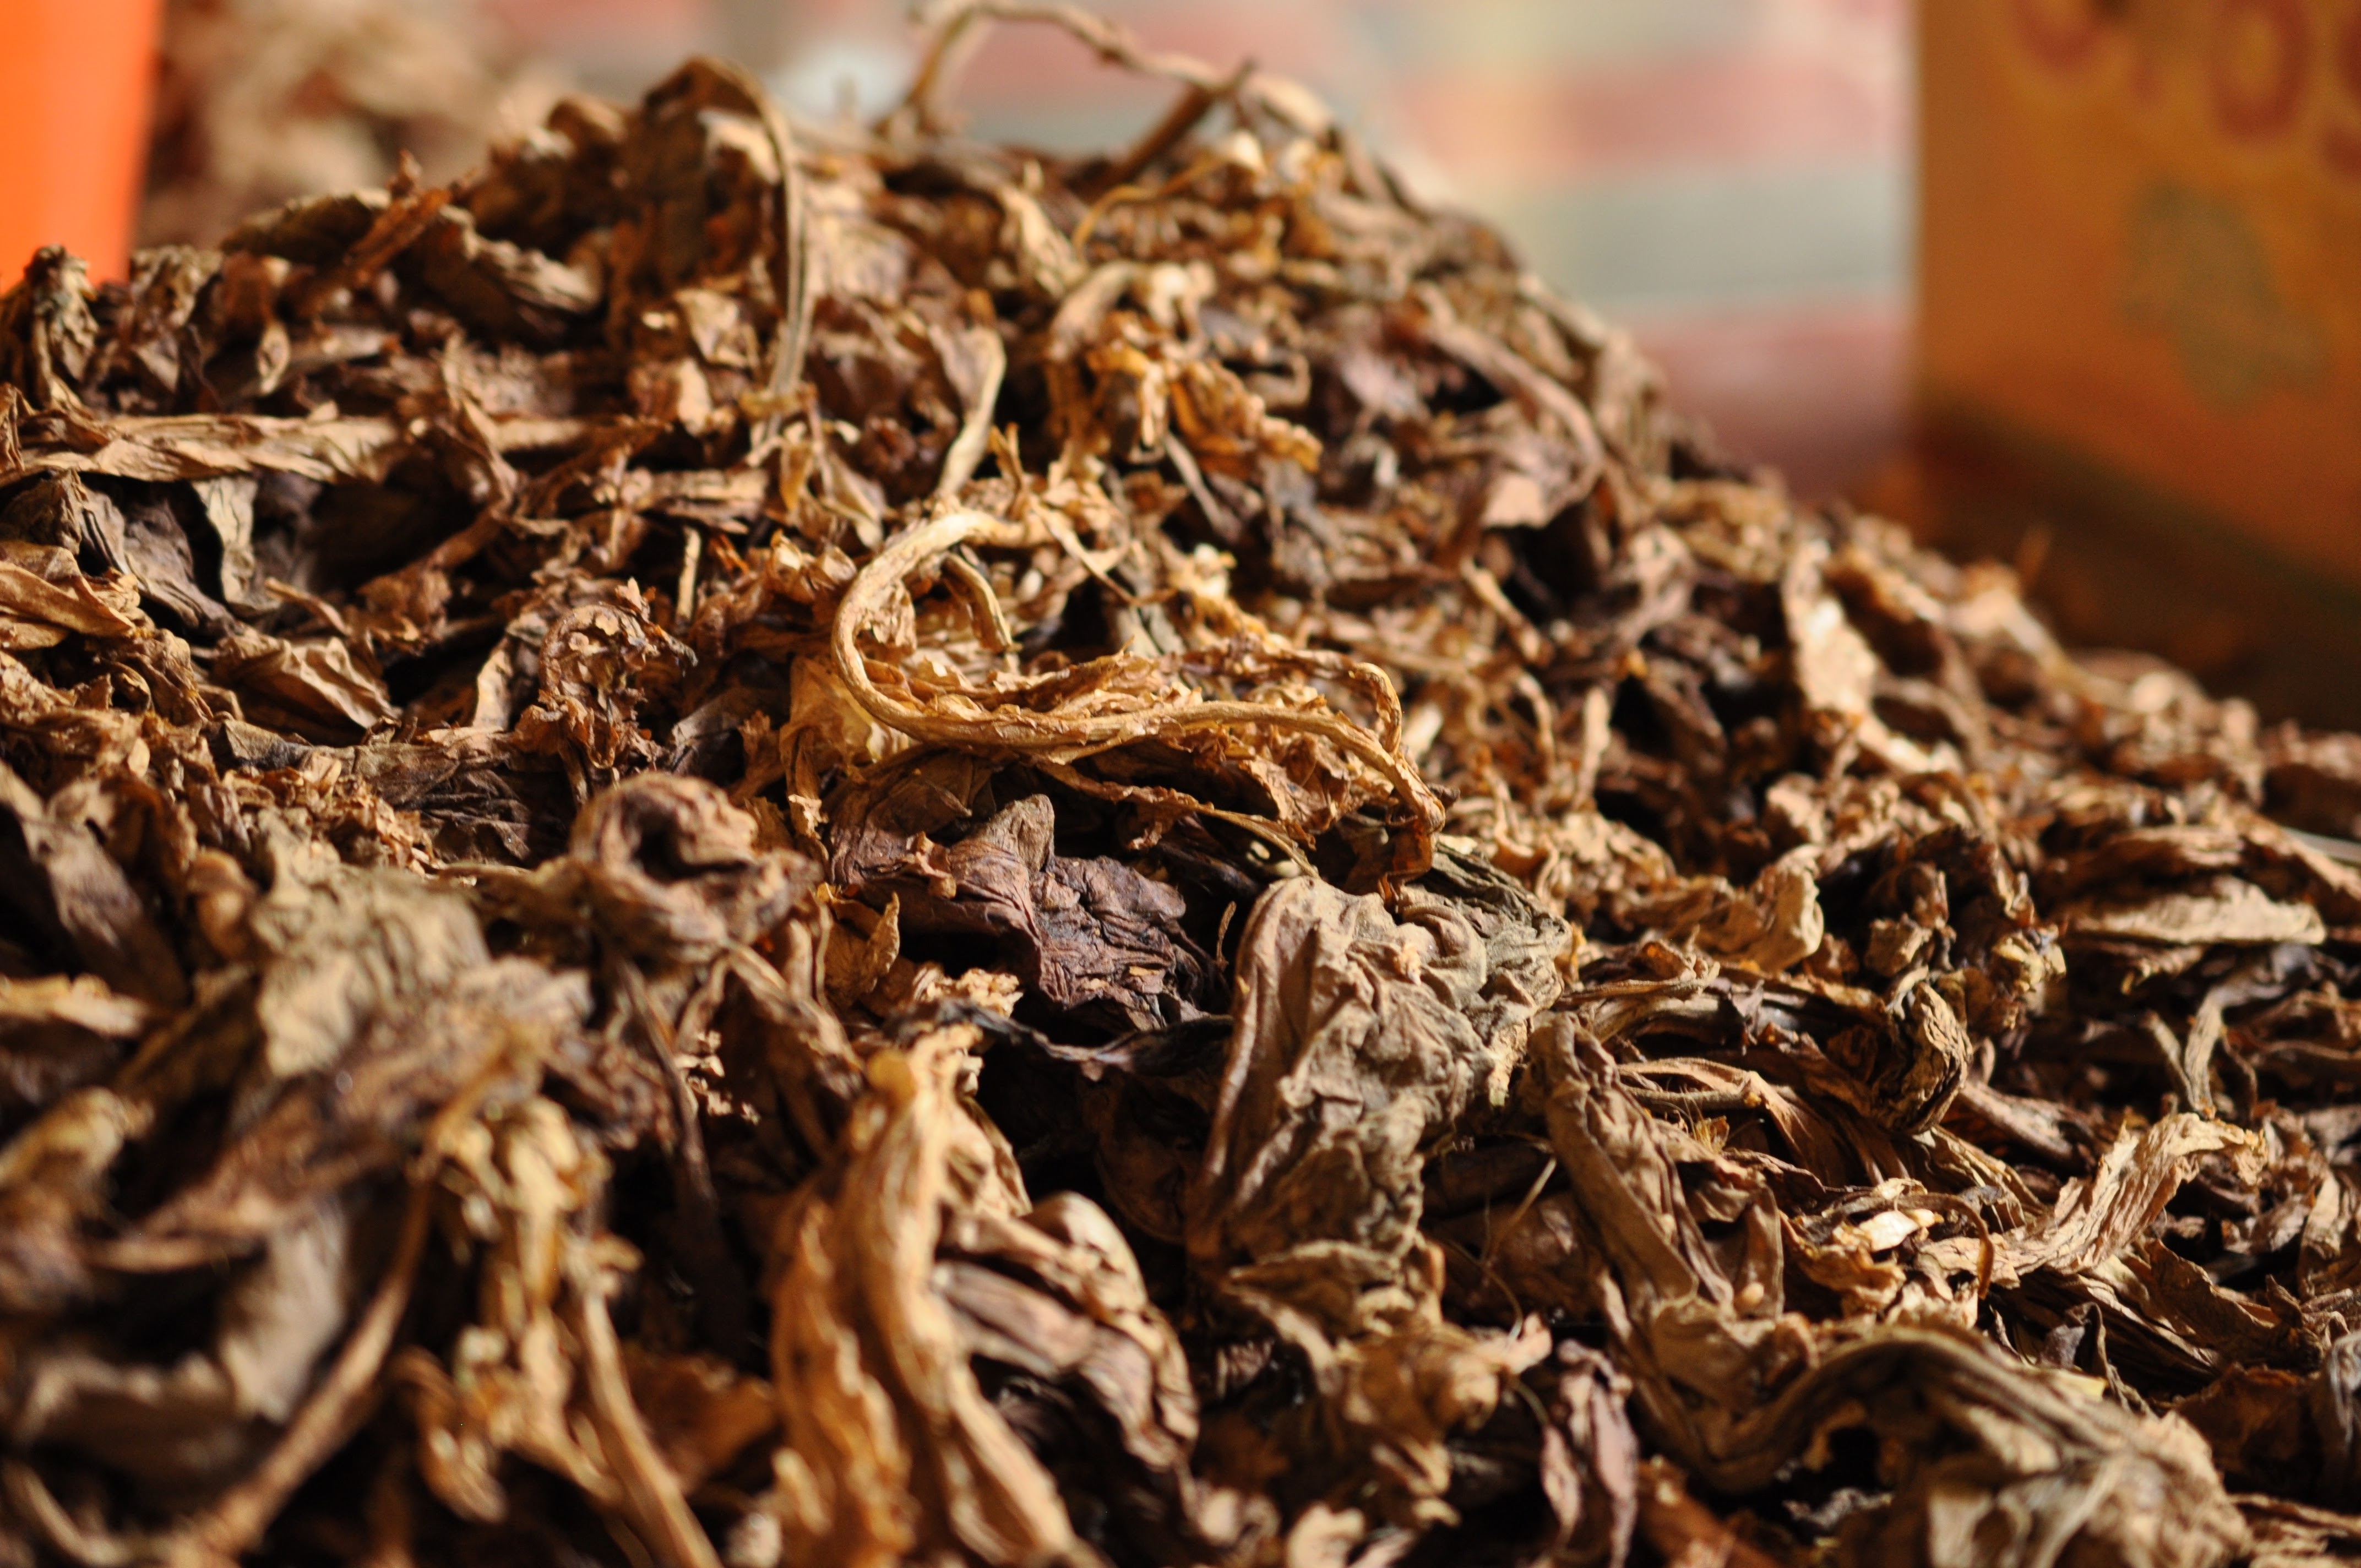
plant, wood, leaf, food, herb, produce, crop, soil, agriculture, root, flavor, dianhong